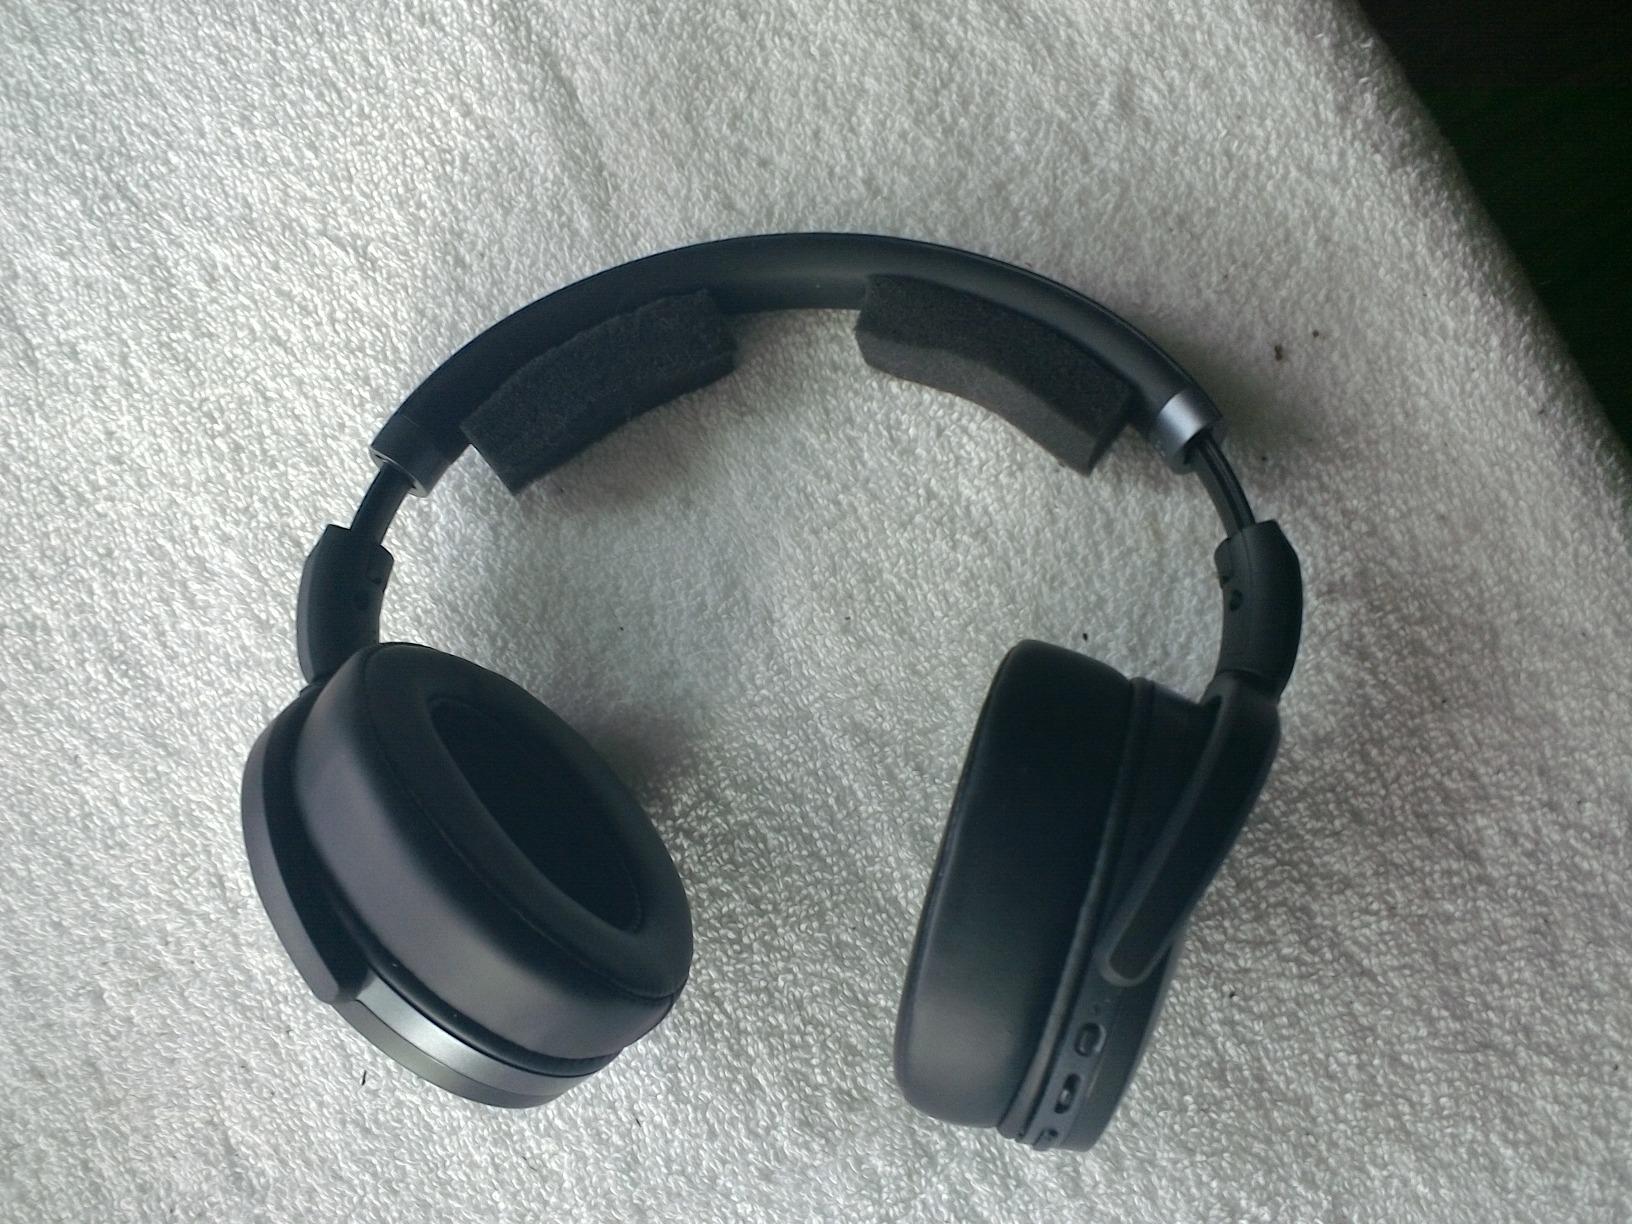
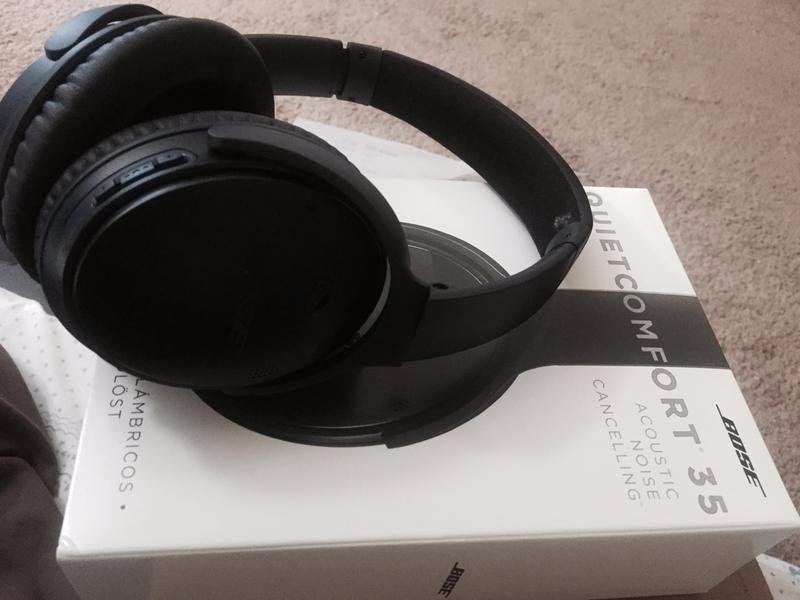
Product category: headphones
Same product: no